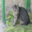
Label: cat